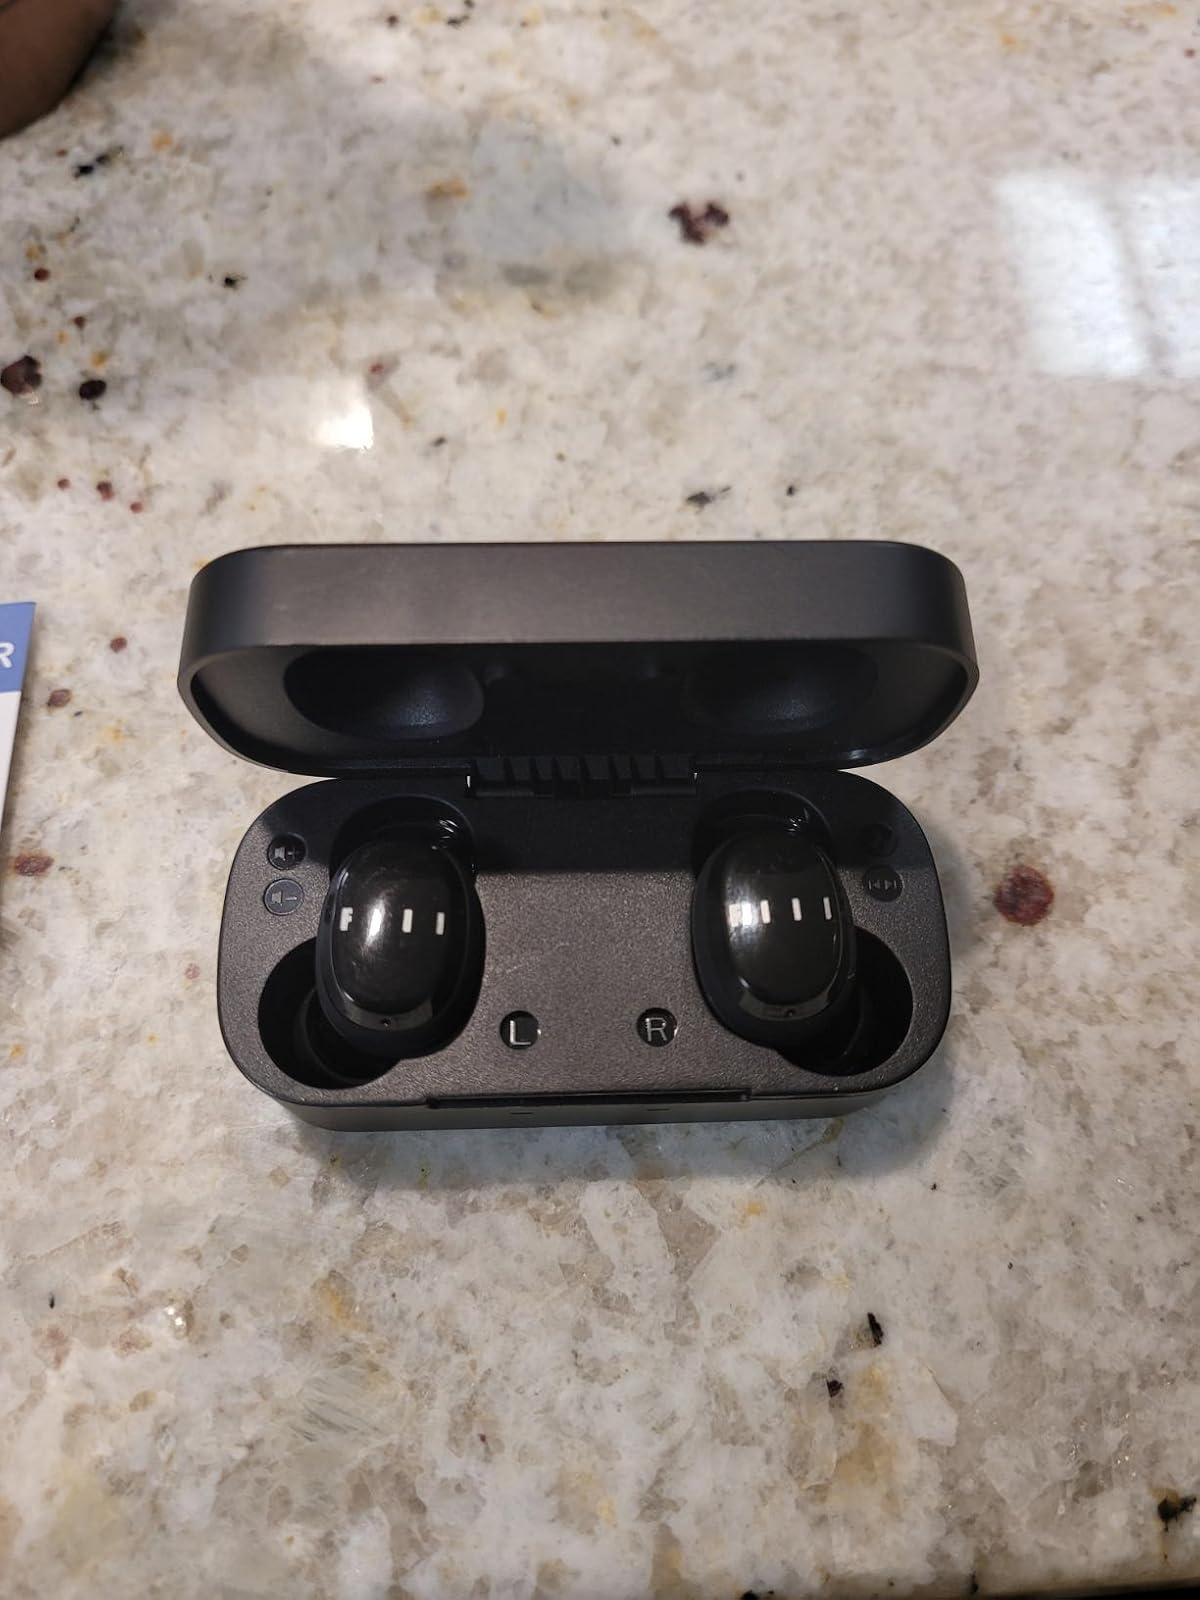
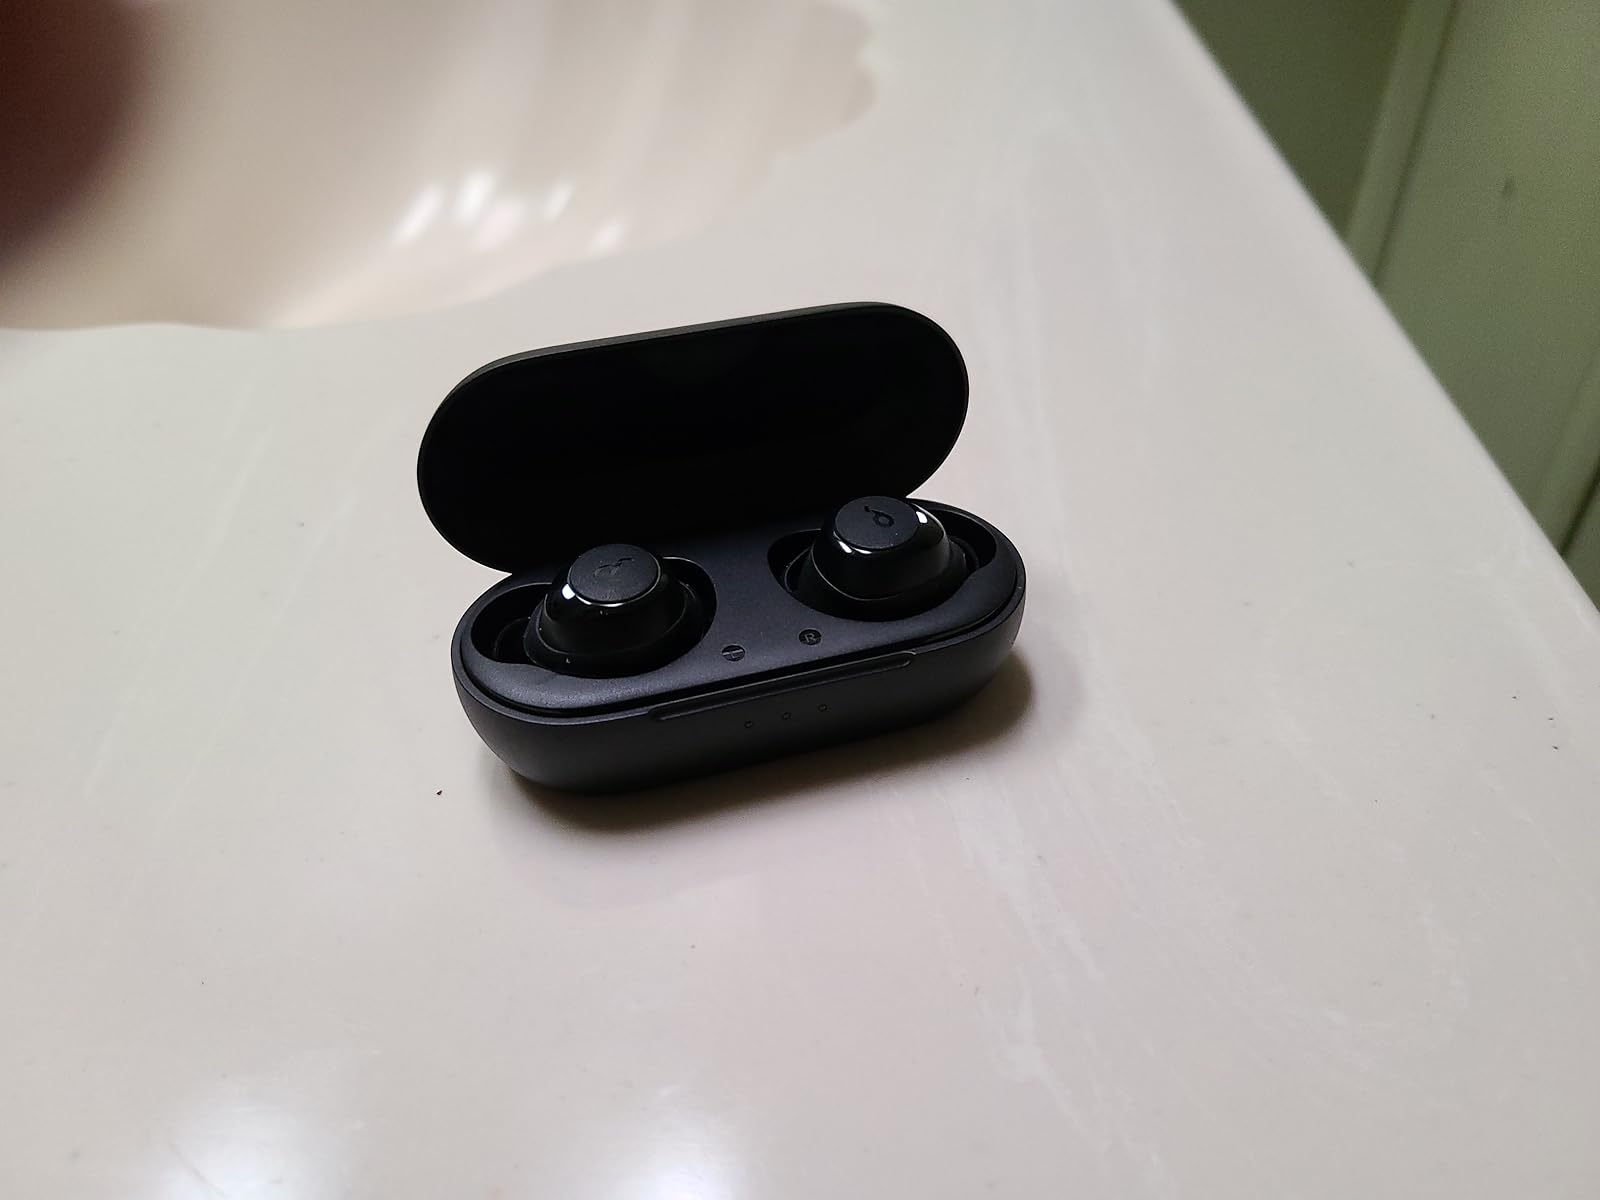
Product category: earbuds
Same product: no